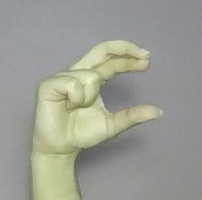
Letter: thal